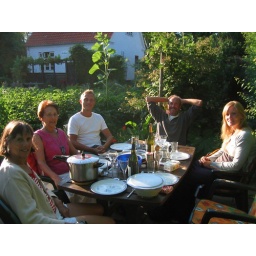
Us around the dinner table. There were four tables set up outside the house, plus another table we moved around.